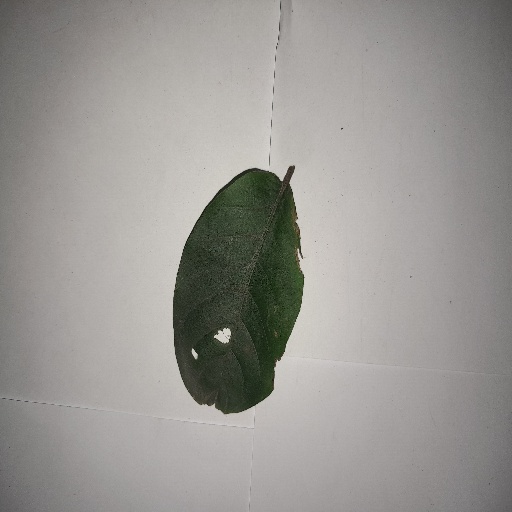
Species: HariTaki
Leaf condition: Shot Hole